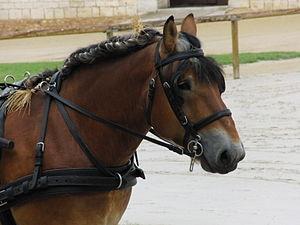
Tête d'un étalon Auxois au Haras de Cluny, Saône-et-Loire, France
Un mors Liverpool, ou de façon désuète mors ballon, est un type de mors pour permettre le contrôle des chevaux, d'origine anglaise. Comme tous les mors de bride, il se compose d'une pièce métallique, à laquelle peut être attachée une gourmette. Le Liverpool se caractérise par son canon non-articulé et son anneau de mors circulaire, prolongé par deux branches métalliques latérales droites et plates, offrant trois emplacements pour attacher les guides ou les rênes. Cela permet de varier la sévérité de l'action pivotante du mors, plus sévère si la fixation des guides ou des rênes est effectuée bas dans ces emplacements.
L'Auxois est une race de chevaux de trait français à la robe généralement baie ou rouanne, parfois considérée comme une variété de l'Ardennais et du Trait du Nord. Il est créé pour les travaux agricoles, par croisement entre la jumenterie locale de l'Yonne, de la Saône-et-Loire et du Nord de la Nièvre, avec des étalons de ces deux races.